White stork

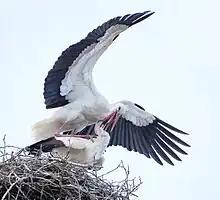
Mating

White storks rely on the uplift of air thermals to soar and glide the long distances of their annual migrations between Europe and Sub-Saharan Africa. For many, the shortest route would take them over the Mediterranean Sea; however, since air thermals do not form over water, they generally detour over land to avoid the trans-Mediterranean flights that would require prolonged energetic wing flapping. It has been estimated that flapping flight metabolises 23 times more body fat than soaring flight per distance travelled. Thus, flocks spiral upwards on rising warm air until they emerge at the top, up to above the ground (though one record from Western Sudan observed an altitude of ).